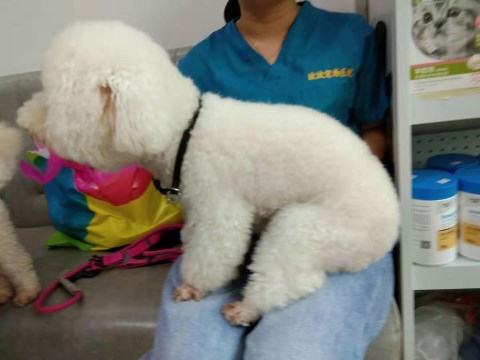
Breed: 3083-n000117-Bichon_Frise